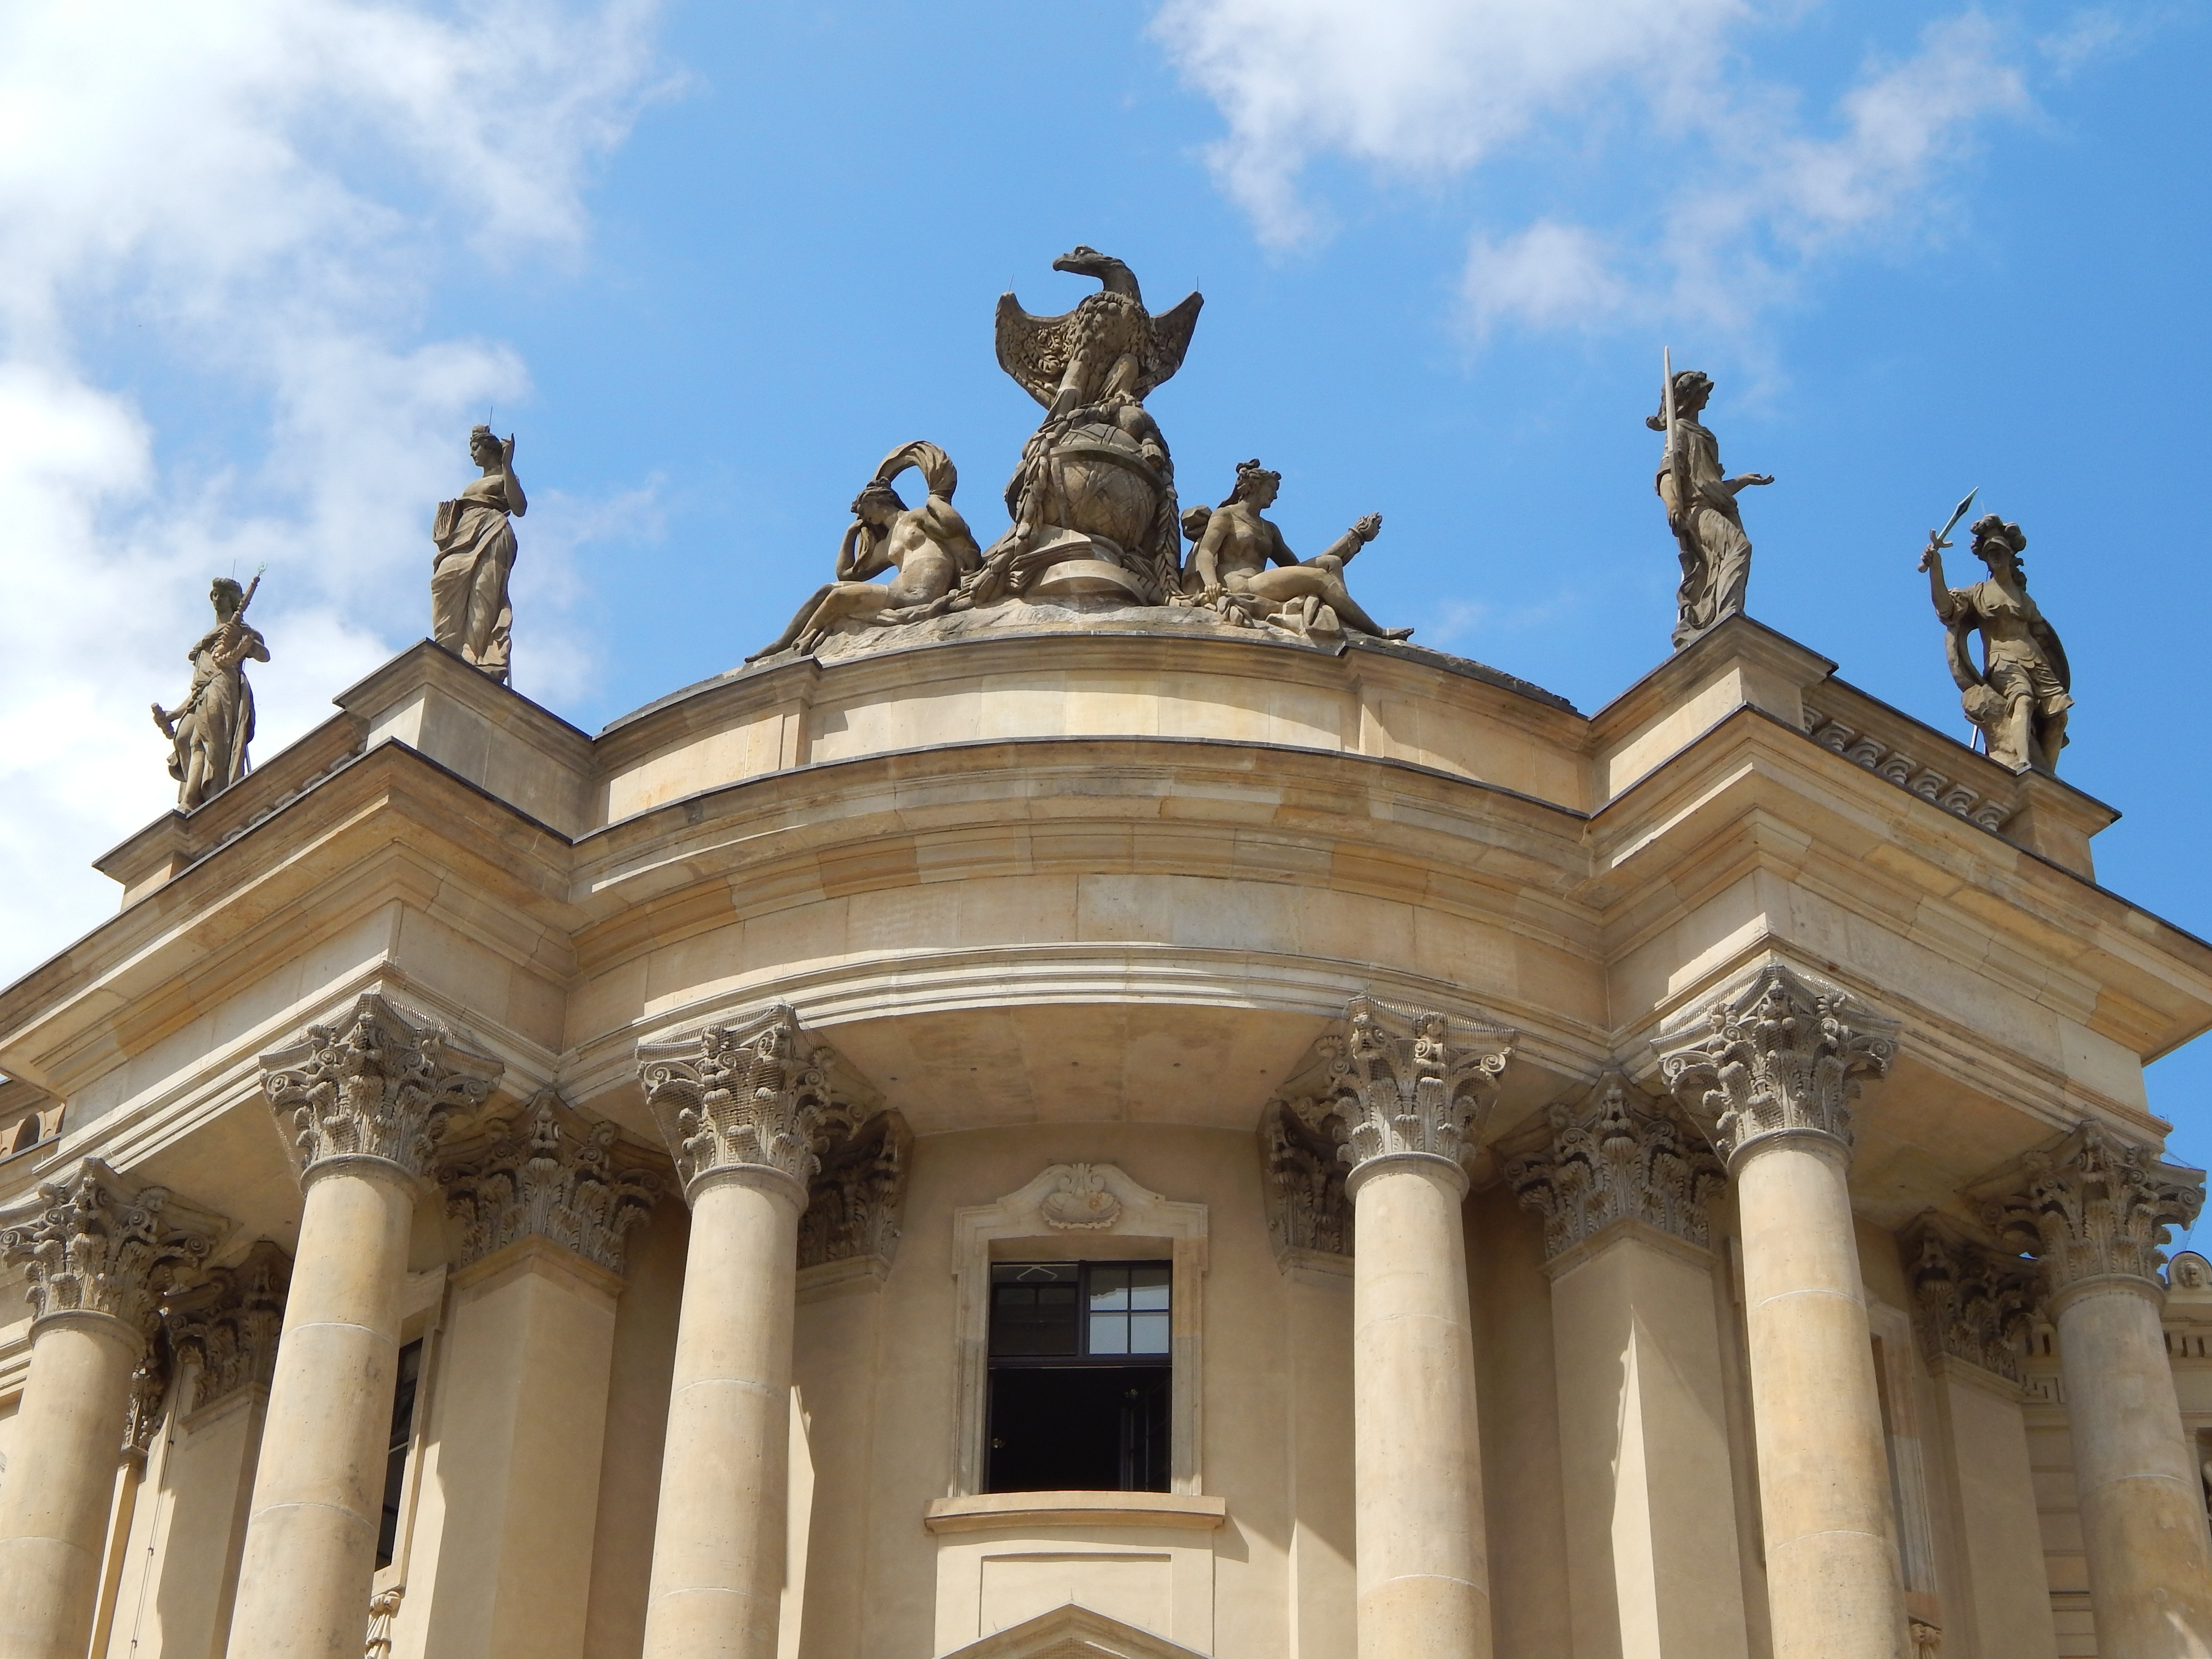
architecture, structure, palace, monument, statue, column, landmark, facade, place of worship, sculpture, figure, berlin, ancient history